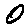
Label: 0